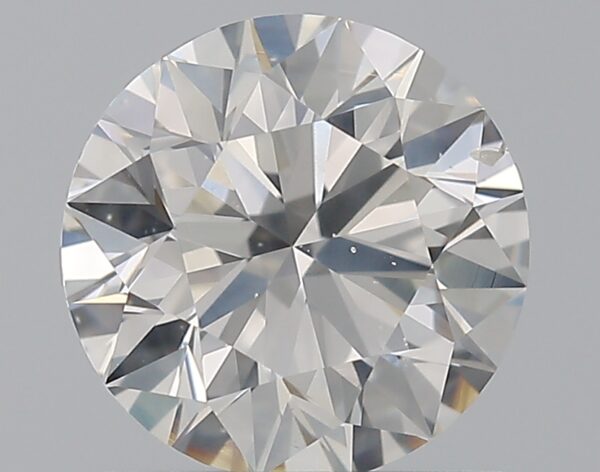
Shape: round
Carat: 1
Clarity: SI2
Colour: G
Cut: EX
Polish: EX
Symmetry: EX
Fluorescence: F
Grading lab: GIA
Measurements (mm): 6.35 x 6.4 x 3.99